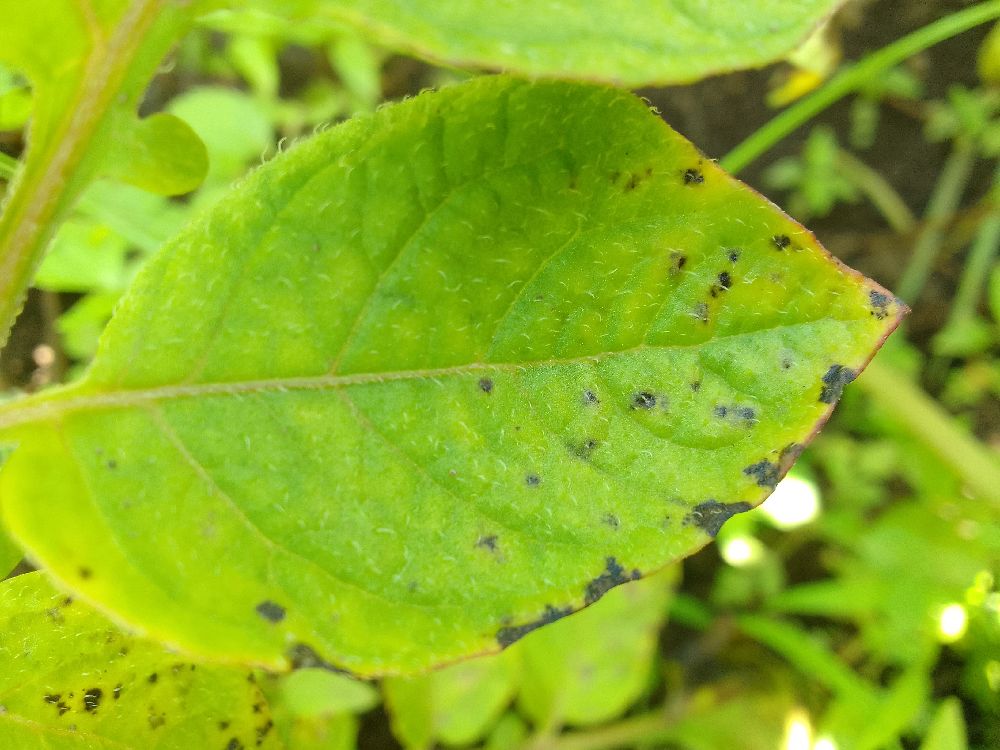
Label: Early blight